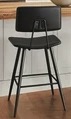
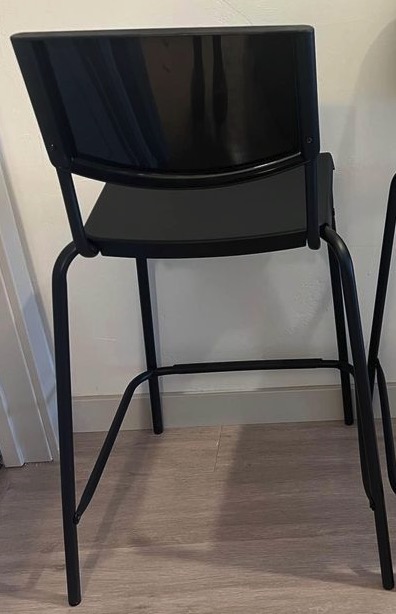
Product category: stool
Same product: no